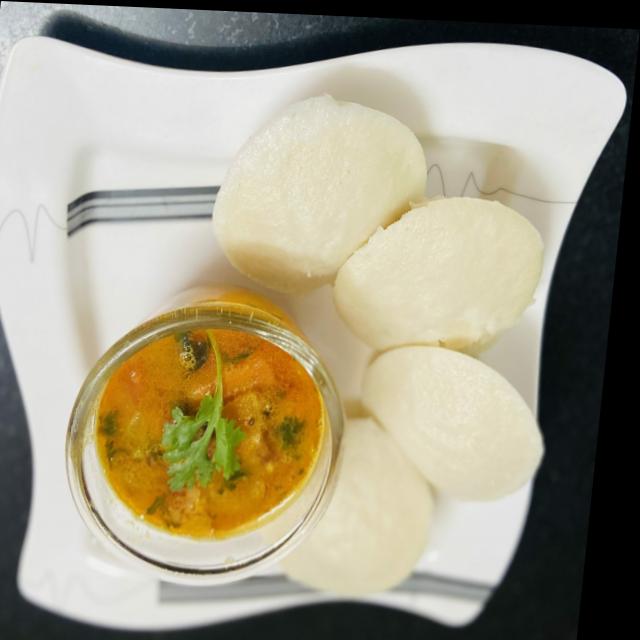
Dish: idli